Break the Barrier

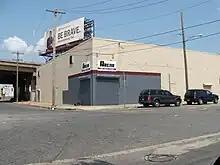
The "ECW Arena" where the event was held

Break the Barrier was a professional wrestling supercard event held at Viking Hall, better known as the "ECW Arena", in Philadelphia, Pennsylvania on May 15, 1999. The event was organized by the founders of Scoopswrestling.com, Al Isaacs, Remy Arteaga and Barbi Bistrowitz, and brought together some of the top independent wrestlers from around the country. It was one of the biggest interpromotional events in the United States and saw the participation of 13 independent promotions including Allied Powers Wrestling Federation, Combat Zone Wrestling, Extreme Championship Wrestling, Independent Pro Wrestling, Independent Professional Wrestling Alliance, Maryland Championship Wrestling, Music City Wrestling, NWA New Jersey, New Dimension Wrestling, South's Greatest Wrestling Fans, Steel City Wrestling, World Legion Wrestling, and World Wrestling Organization. Pro Wrestling Illustrated has called it "one of the greatest Supercards of all time".